Shimoita Station

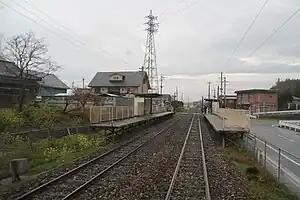
Station platforms

is a passenger railway station located in the city of Tagawa, Fukuoka Prefecture, Japan. It is operated by the third-sector railway operator Heisei Chikuhō Railway.